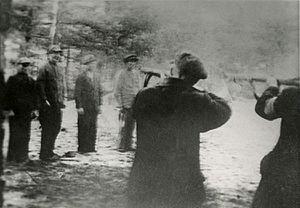
Les massacres de Piaśnica sont plusieurs exécutions de masse menées par l'Allemagne nazie dans le village de Wielka Piaśnica, près de Wejherowo, entre l'automne 1939 et le printemps 1940, pendant la Seconde Guerre mondiale. Le nombre exact de personnes assassinées est inconnu, mais les estimations varient entre 12 000 et 14 000 victimes. La plupart d'entre eux étaient des intellectuels polonais de Gdańsk ; des civils Polonais, Juifs, Tchèques et détenus allemands hôpitaux psychiatriques du gouvernement général et du IIIe Reich ont également été assassinés. Après le camp de concentration de Stutthof, Piaśnica est le plus grand site de massacres de civils polonais en Poméranie occupée par les Allemands, c'est pour cette raison qu'on l'appelle parfois la "deuxième" ou "poméranie" Katyn. Ce fut également la première atrocité nazie à grande échelle en Pologne occupée.
Pendant la Seconde Guerre mondiale, les Einsatzkommandos étaient des sous-groupes des cinq Einsatzgruppen, les unités de police politique militarisées du Troisième Reich. Chaque Einsatzkommando était composé de 3 000 hommes en général, dont 500 à 1 000 fonctionnaires de la SS. Ces groupes, opérant dans les territoires occupés, avaient pour mission d'assassiner systématiquement des opposants réels ou imaginaires au régime nazi, des intellectuels polonais, des roms, des homosexuels, des communistes, des collaborateurs du NKVD et en particulier des Juifs. Au cours de l'opération Barbarossa qui entraîna le large repli de l'Armée rouge, les Einsatzgruppen se sont divisés en dizaines de commandos plus petits, responsables de l'assassinat systématique des prétendus ennemis du Reich derrière les lignes de la Wehrmacht. Après la guerre, plusieurs officiers d’Einsatzkommando ont été jugés, notamment dans le procès des Einsatzgruppen, reconnus coupables de crimes de guerre et pendus. La majeure partie des exécuteurs n'ont jamais été inquiétés.
Le Volksdeutscher Selbstschutz était une milice d'autoprotection ethnique allemande, organisation paramilitaire composée de Volksdeutsche mobilisée parmi la minorité allemande de Pologne. Le Volksdeutscher Selbstschutz opéra durant l'entre-deux-guerres et pendant la Seconde Guerre mondiale dans la moitié ouest de la Pologne. L'unité porte également une responsabilité dans la Shoah en Pologne, celle-ci orchestra et participa à de nombreux massacres de Polonais ethniques et Juifs aux côtés des Einsatzgruppen.